Spitsbergen

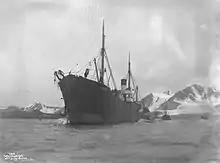
A 1906 photograph of the Norwegian whaling factory ship "Bucentaur" in Bellsund, Spitsbergen

Early whaling expeditions to Svalbard in general and Spitsbergen in particular tended, because of currents and fauna, to cluster on the western coast of Spitsbergen and the islands off shore. Shortly after whaling began (1611), the Danish–Norwegian crown in 1616 claimed ownership of Jan Mayen and the Spitsbergen islands, as all of Svalbard was then known, but in 1613, the English Muscovy Company had done the same.